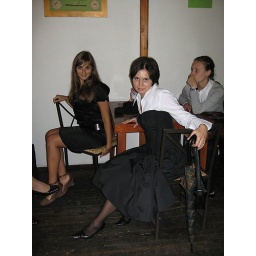
more in black dress (1)